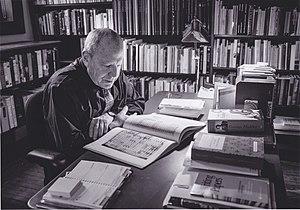
Photographie de Peter Bloom par Tad MALEK